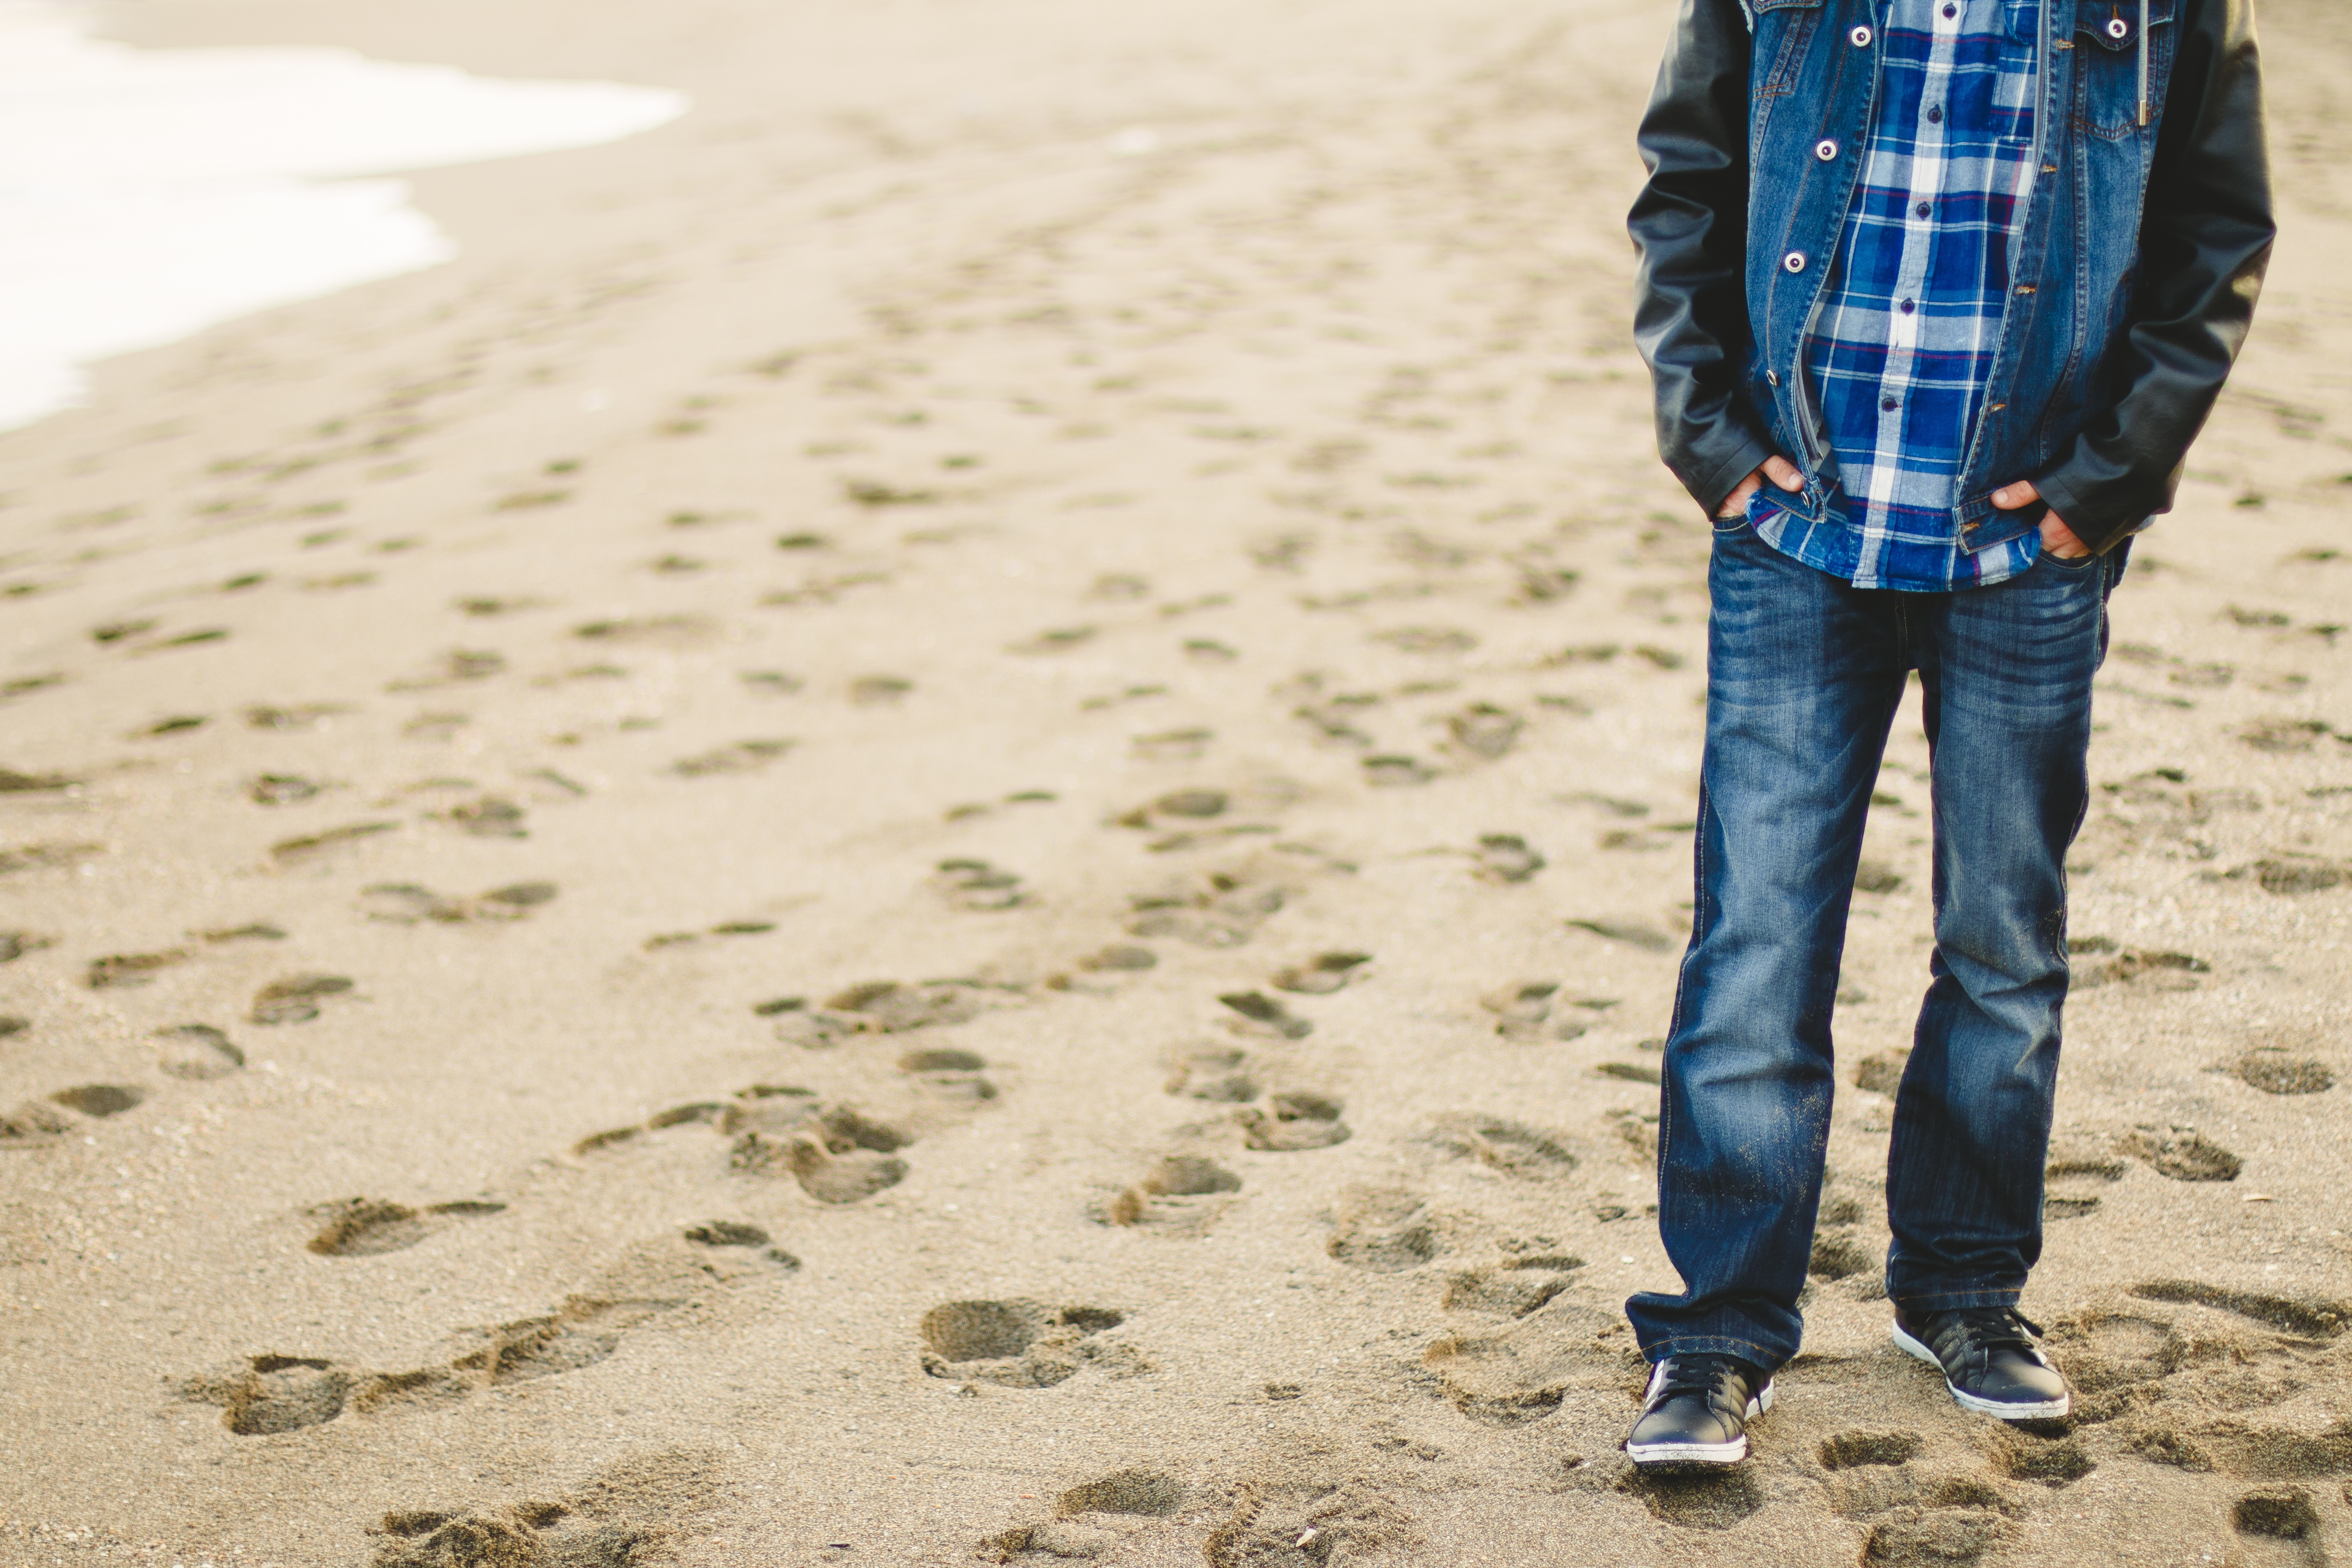
man, beach, sand, steps, vacation, jeans, spring, holiday, fashion, blue, material, footprints, textile